Kotesashi Station

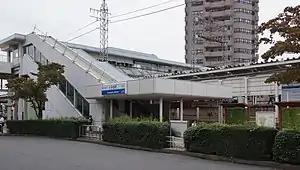
The north entrance in September 2016

is a passenger railway station located in the city of Tokorozawa, Saitama, Japan, operated by the private railway operator Seibu Railway.